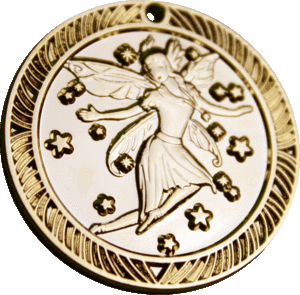
Tandfeen
En guld tandfeen mønt er en god klassisk gave til et barn
"Tandfeen er en karakter i moderne vestlig kultur som siges at give et barn lidt penge eller en gave, i bytte for en mælketand, når den er faldet ud af munden. Tandfeens oprindelse er ukendt, men riten er startet lige efter år 1900 og tandfeen blev meget populær i 1950'erne efter Lee Rogows historie ""The Tooth Fairy"" fra 1949.